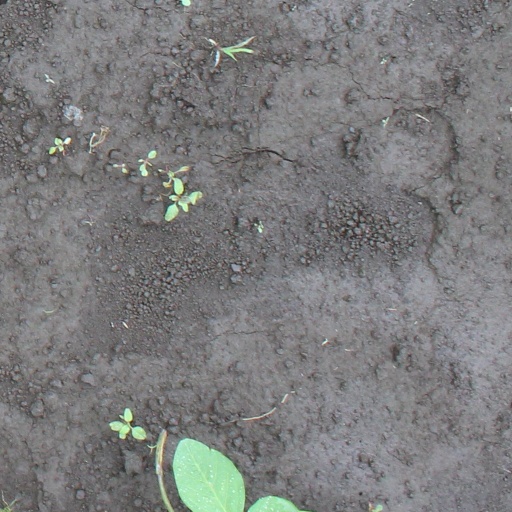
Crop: soybean